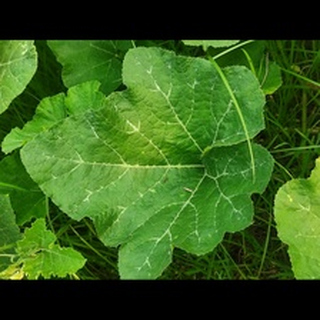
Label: healthy_pumpkin